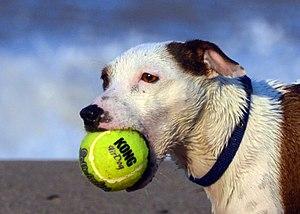
Le comportement du chien représente l'ensemble des actions effectuées par le chien domestique en réponse à des stimuli intérieurs et/ou extérieurs. En tant que plus ancienne espèce animale domestiquée par l'homme, le comportement des chiens a inévitablement été façonné par des millénaires de contact avec les humains. Le résultat de cette évolution physique et sociale est que les chiens ont acquis, plus que tout autre espèce animale, la capacité de comprendre et de communiquer avec l'homme, et d'harmoniser leur comportement avec le nôtre de manière unique. Les biologistes comportementalistes ont découvert une surprenante quantité de capacités cognitives et sociales chez le chien domestique. Capacités qu'on ne retrouve ni chez les autres espèces de canidés les plus proches du chien ni chez les grands singes. Ces compétences propres au chien s'apparenteraient plutôt aux capacités cognitives et sociales de l'enfant humain.